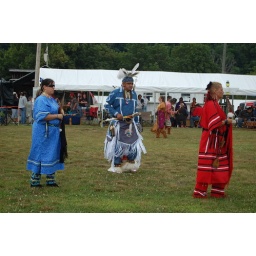
The gentleman in the middle in blue was the senior male dancer for the day.